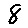
Label: 8